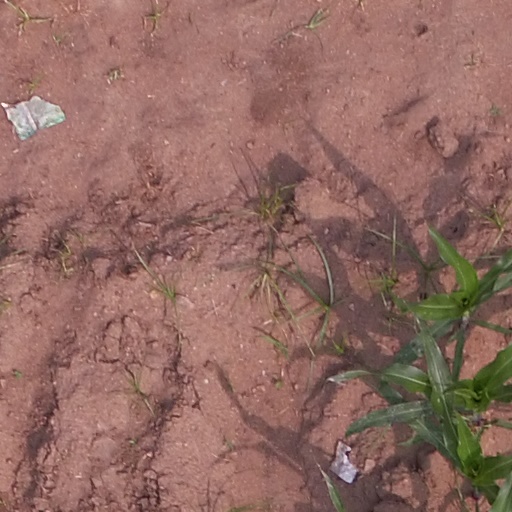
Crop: maize; corn